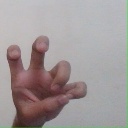
अक्षर: छ